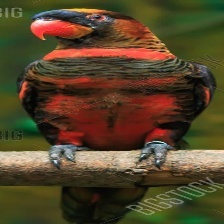
Species: DUSKY LORY
Scientific name: PSEUDEOS FUSCATA
ImageNet parent category: lorikeet